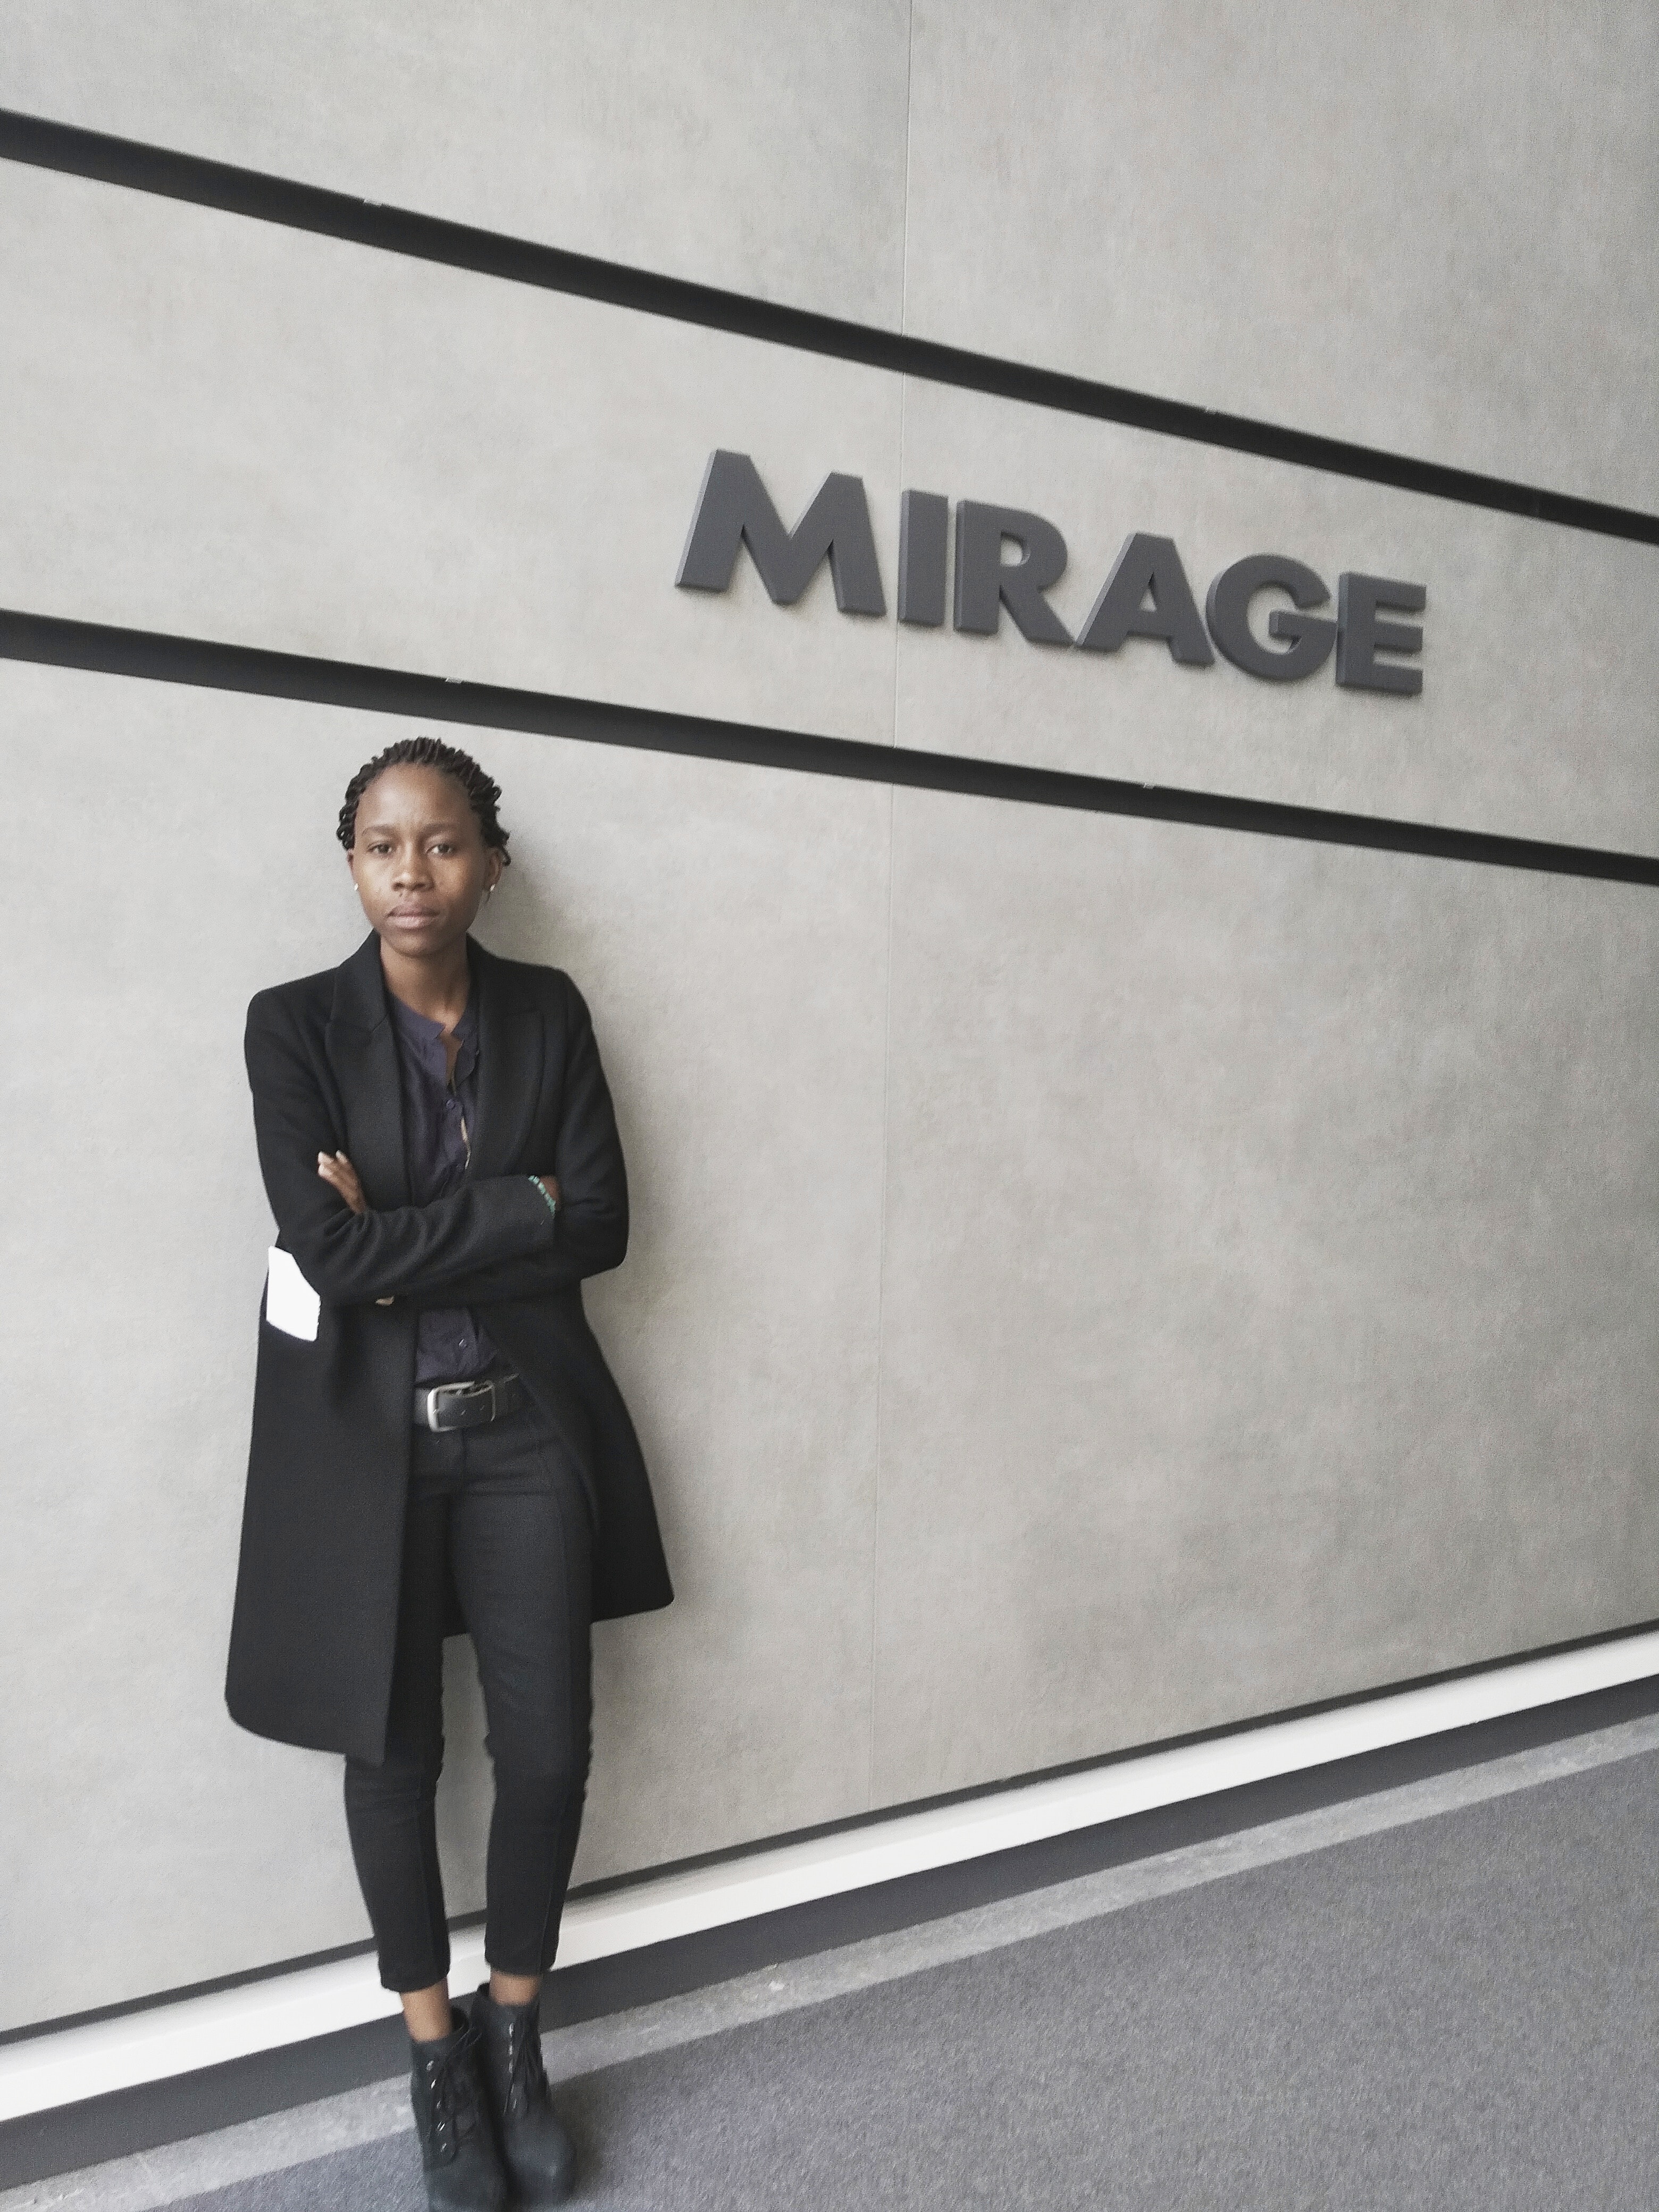
white, fashion, snapshot, street fashion, standing, footwear, suit, outerwear, blazer, design, formal wear, jacket, shoe, photography, style, fashion accessory, denim, jeans, white collar worker, street, trousers